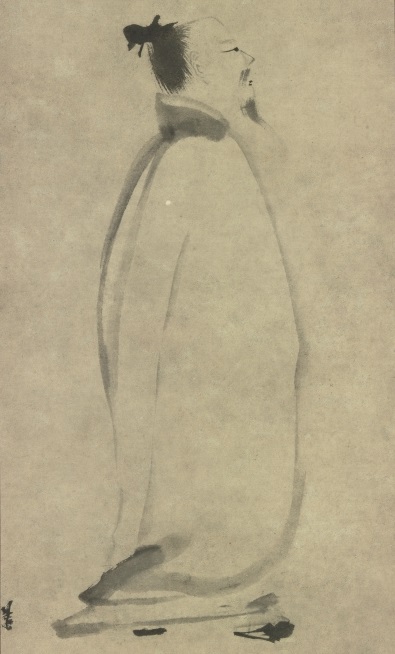
หลี่ ไป๋

หลี่ ไป๋ (; ) (ค.ศ. 701-ค.ศ. 762|762) เป็นกวีชาวจีน|จีนที่ยิ่งใหญ่แห่งราชวงศ์ถัง ได้รับยกย่องเป็น "กวีผู้ยิ่งใหญ่" หนึ่งในสองคนเท่าที่ปรากฏในประวัติศาสตร์งานประพันธ์ของจีน เคียงคู่กันกับชื่อของตู้ฝู่ บทกวีของหลี่ไป๋ได้รับอิทธิพลจากจินตภาพของเต๋า และการนิยมชมชอบการดื่มสุรา เช่นเดียวกับ ตู้ฝู่ เขาเป็นหนึ่งในแปดของ "แปดอมตะไหสุรา" (飲中八仙, Eight Immortals of the Wine Cup) ซึ่งปรากฏชื่ออยู่ในงานกวีของตู้ฝู่ หลี่ไป๋ได้ใช้เวลาส่วนใหญ่ในชีวิตไปกับการท่องเที่ยว ในกรณีของเขาเนื่องจากมีฐานะดีจึงสามารถท่องเที่ยวได้ ไม่ใช่เพราะว่าความยากจนจึงต้องท่องเที่ยวไปในที่ต่าง ๆ หลี่ไป๋เคยเล่าว่าครั้งหนึ่ง เขาได้ตกจากเรือลงไปในแม่น้ำแยงซี ขณะกำลังเมาและพยายามจะไขว่คว้าดวงจันทร์|พระจันทร์
งานกวีนิพนธ์ของหลี่ไป๋ยังคงอยู่มาจนถึงปัจจุบันมากกว่า 1,100 ชิ้น มีการแปลบทกวีของเขาไปเป็นภาษาตะวันตกครั้งแรกในปี พ.ศ. 2405 โดย มาร์ควิส ดีเฮอร์วีย์ เดอ แซงต์เดนีส์ ในหนังสือ "Poésies de l'Époque des Thang"D'Hervey de Saint-Denys (1862). "Poésies de l'Époque des Thang" (Amyot, Paris). See Minford, John and Lau, Joseph S. M. (2000)). "Classic Chinese Literature" (Columbia University Press) ISBN 978-0-231-09676-8. และต่อมาในปี พ.ศ. 2444 งานกวีนิพนธ์ของหลี่ไป๋ก็เป็นที่รู้จักกว้างขวางในแวดวงวรรณกรรมตะวันตก เมื่อสำนักพิมพ์ Herbert Allen Giles พิมพ์เผยแพร่ผลงานเรื่อง "ประวัติศาสตร์วรรณคดีจีน" (History of Chinese Literature)
== ประวัติ ==
หลี่ไป๋เป็นลูกพ่อค้าที่ร่ำรวย สถานที่เกิดยังไม่ทราบแน่ชัด จากการสันนิษฐานน่าจะอยู่ใน Suiye ในเอเชียกลาง (ปัจจุบันอยู่ที่ Tokmak, คีร์กีซสถาน) เมื่ออายุได้ 5 ขวบ ครอบครัวของเขาย้ายมาที่เจียงหยู ใกล้กับเมืองเฉิงตูในมณฑลเสฉวน เขาได้รับอิทธิพลทางความคิดจากปรัชญาจีนขงจื้อและเต๋า แต่เนื่องจากมรดกที่มากมายของครอบครัวของเขา ไม่ได้ช่วยให้เขาได้รับโอกาสเหมาะในการเป็นขุนนางในราชวงศ์ถัง แม้ว่าเขาจะเคยคิดจะเป็นขุนนางแต่ก็ไม่เคยไปสอบเข้ารับตำแหน่ง เขากลับเริ่มเดินทางท่องเที่ยวไปทั่วจีนเมื่ออายุ 25 ปี่ แสดงให้เห็นว่าเขาเป็นคนรักอิสระ ไม่เหมือนสุภาพบุรุษในลัทธิขงจื้อทั่วไป ด้วยบุคคลิกนี้ทำให้เขาเป็นที่เลื่อมใสจากทั้งขุนนางและคนทั่วไป กระทั่งได้รับการแนะนำถึงจักรพรรรดิจักรพรรดิถังเสฺวียนจง|ถังสวนจงในราวปี ค.ศ. 742 เขาได้เข้าสู่ Hanlin Academy ซึ่งขึ้นตรงปราชญ์ผู้รับใช้จักรพรรรดิ หลี่ไป๋อยู่ในฐานะกวีในราชสำนักได้ไม่ถึง 2 ปีก็ถูกไล่ออกโดยเหตุอันไม่ควร หลังจากนั้นหลี่ไป๋ก็เดินทางท่องเที่ยวไปทั่วแผ่นดินจีนโดยมิได้ตั้งรกรากที่ไหนอีกเลยตลอดชั่วชีวิต
เขาได้พบกับตู้ฝู่ ในฤดูใบไม้ร่วงของปี ค.ศ. 744 และอีกครั้งในปีถัดมา พวกเขาไม่ได้พบกันอีกเลยหลังจากนั้น แต่ตู้ฝู่ก็ยังให้ความสำคัญต่อมิตรภาพของพวกเขาเสมอ (บทกวีของตู้ฝู่หลายบทได้เกี่ยวข้องกับหลี่ไป๋ ในขณะที่หลี่ไป๋เขียนถึงตู้ฝู่เพียงบทเดียว) ในช่วงของ กบฏอันลู่ซัน เขาได้ให้เงินช่วยเหลือกบฏต่อจักรพรรดิ (ไม่เป็นที่ทราบแน่ชัดว่าทำไปเพื่อสาเหตุใด) ความล้มเหลวในการก่อกบฏส่งผลให้เขาถูกเนรเทศเป็นครั้งที่สองไปสู่ Yelang แต่เขาได้รับการให้อภัยโทษก่อนสิ้นสุดการเนรเทศ
หลี่ไป๋เสียชีวิตใน Dangtu (ปัจจุบันคือ Anhui) ส่วนใหญ่เชื่อว่าเขาเสียชีวิตเพราะไล่จับเงาจันทร์ในแม่น้ำ ฝ่ายหนึ่งเชื่อว่าเพราะพิษตะกั่วเนื่องจากการดื่มยาอายุวัฒนะ ส่วน อีกฝ่ายหนึ่งเชื่อว่าเป็นเพราะพิษสุรา
== บทกวี ==
หลี่ไป๋ได้เขียนมากกว่า 1,000 บทกวี และมีชื่อเสียงที่สุดในบทกวีแบบ (yue fu, 乐府) ซึ่งมีความชัดเจนและมหัศจรรย์ งานของเขาได้รับแนวคิดของเต๋า ส่งเสริมและปรับปรุงแนวคิดของเต๋า
หนึ่งในบทกวีที่มีชื่อเสียงของหลี่ไป๋ "ดื่มเดียวดายใต้เงาจันทร์" (; ) แสดงออกถึงจิตวิญญาณของธรรมชาติ
:花間一壺酒。 ไหสุราประหนึ่งดัง ดอกไม้
:獨酌無相親。 ไร้เพื่อนดื่มเคียงกาย ผู้เดียว
:舉杯邀明月。 ยกจอกขึ้นเชื้อเชิญจันทร์ กระจ่างใส
:對影成三人。 ทอแสงรวมเงาข้า เป็นสาม
:月既不解飲。 จันทร์เจ้าลอยเลื่อน ไม่อาจ ดื่มได้
:影徒隨我身。 เงาเจ้าคล้อยเคลื่อนตาม ติดไหว
:暫伴月將影。 มีทั้งจันทร์และเงาอยู่เป็นเพื่อน
:行樂須及春。 เริงรื่น ก่อนฤดูไม้พรรณพฤกษ ผลิใบ
:我歌月徘徊。 เมื่อข้าร้องเพลง จันทร์ทอแสง
:我舞影零亂。 เมื่อข้าเริงระบำ เงาสั่นไหว
:醒時同交歡。 เมื่อยังตื่น ร่วมสรวลเสเฮฮา
:醉後各分散。 เมื่อเมาแล้ว ต่างต้องแยกจากกัน
:永結無情遊。 มิตรภาพของเรายังคงอยู่ตลอดไป
:相期邈雲漢。 และพบกันใหม่ในธารดารา1
- Drinking Alone Under The Moon -   - Li Bai -
Among the flowers from a pot of wine               
I drink alone beneath the bright moonshine.                 
I raise my cup to invite the moon, who blends             
Her light with my shadow and we're three friends.       
The moon does not know how to drink her share;       
In vain my shadow follows me here and there.             
Together with them for the time I stay                         
And make merry before spring's spend away.               
I sing the moon to linger with my song;                       
My shadow disperses as I dance along.
Sober, we three remain cheerful and gay;                   
Drunken, we part and each goes his way.                   
Our friendship will outshine all earthly love;             
Next time we'll meet beyond the stars above.             
            -ร่ำเมรัย ใต้เงาจันทร์-
* เหล้าหนึ่งไห..ในกลาง..หว่างไม้ดอก
ข้าฯยกจอก..บอกจันทร์..อำพันฉาย
ร่ำดื่มอยู่..ผู้เดียว..อย่างเปลี่ยวดาย
จันทร์-เงา-กาย..คล้ายเหมือน..เพื่อนสามคน
       
แต่พระจันทร์..นั้นไซ้ร..ไม่ดื่มเหล้า
ข้าฯถูกเงา..เฝ้าตาม..ท่ามทุกหน               
เกาะกลุ่มกัน..ก่อนกาล..จะผ่านวน             
สุขกมล..ด้นดั้น..เคียงกันไป
แสงจันทร์นวล..ยวนตา..ข้าฯขานขับ                   
เงาขยับ..รับครา..ข้าฯพริ้วไหว         
สามสรวลเส..เฮฮา..มิลาไกล
และจากลา..คลาไคล..ในยามเมา
มิตรภาพ..ซาบซึ้ง..ตราตรึงจิต
จะแนบชิด..สนิทใน..ไม่อับเฉา
เมื่อห้วงกาล..ผ่านไป..ไม่นานเนา-
จนพวกเรา..พบพาน..ณ ธารดารา....ฯ
1 ธารดารา หมายถึงทางช้างเผือก
== อ้างอิง ==
== แหล่งข้อมูลอื่น ==
* "A T'ang Canon" by Gilbert Wesley Purdy หนังสือและบทความเกี่ยวกับบทกวีในราชวงศ์ถังและชีวประวัติของหลี่ไป๋
* Open Directory Project category
* Li Po Poems, บทกวีและภาพธรรมชาติ
* Li Bai's poems รวบรวม 300 บทกวีสมัยราชวงศ์ถัง ("300 Selected Tang poems") แปลโดย Witter Bynner.
หมวดหมู่:กวีชาวจีน
หมวดหมู่:นักเขียนชาวจีน
หมวดหมู่:ราชวงศ์ถัง